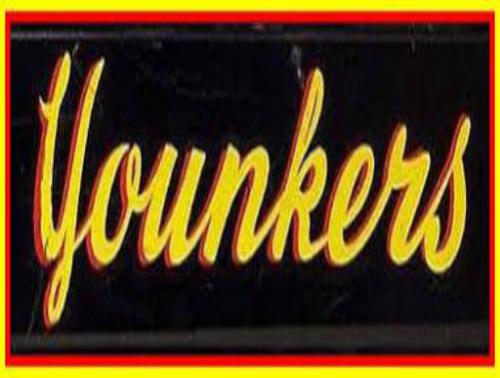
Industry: Others